Frank Mullen

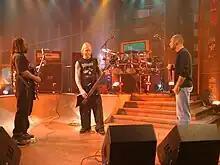
Terrance Hobbs, Derek Boyer, and Mullen in 2010

Suffocation subsequently broke up and did not reunite until 2002; that year Relapse Records re-released "Despise the Sun". The newly re-established band included Mullen, Hobbs, Smith and Barohn, with returning band member Guy Marchais, previously with the bands Pyrexia and Internal Bleeding. In April 2004, the band released "Souls to Deny" before switching bassists to Derek Boyer from the band Decrepit Birth. They entered a period of heavy touring before releasing the self-titled album "Suffocation" in September 2006.